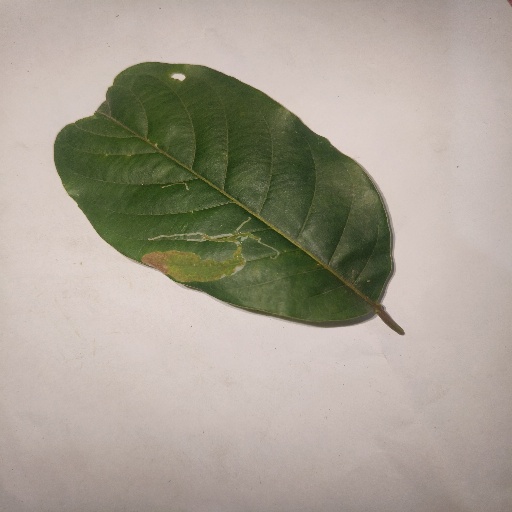
Species: HariTaki
Leaf condition: Bacterial Spot